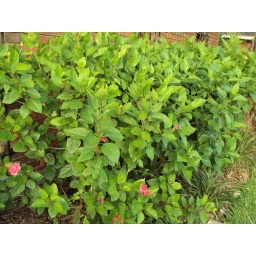
Hybrid plant flours pink in Corpus Christi, Texas, USA.